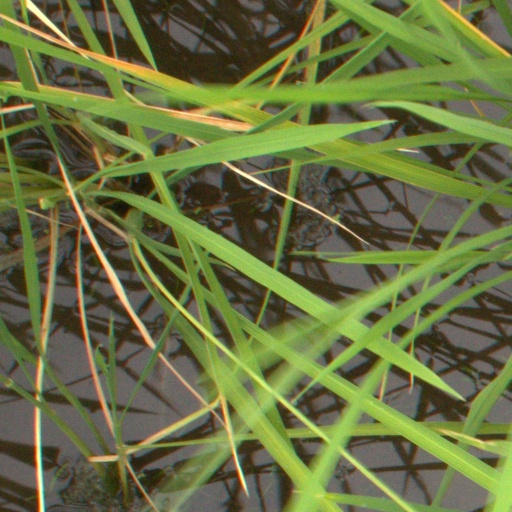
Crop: rice